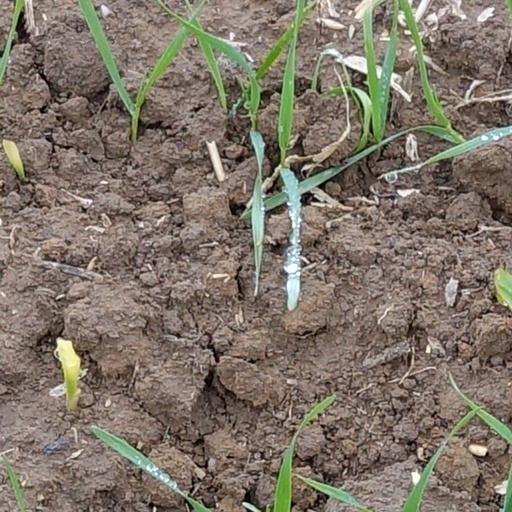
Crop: wheat